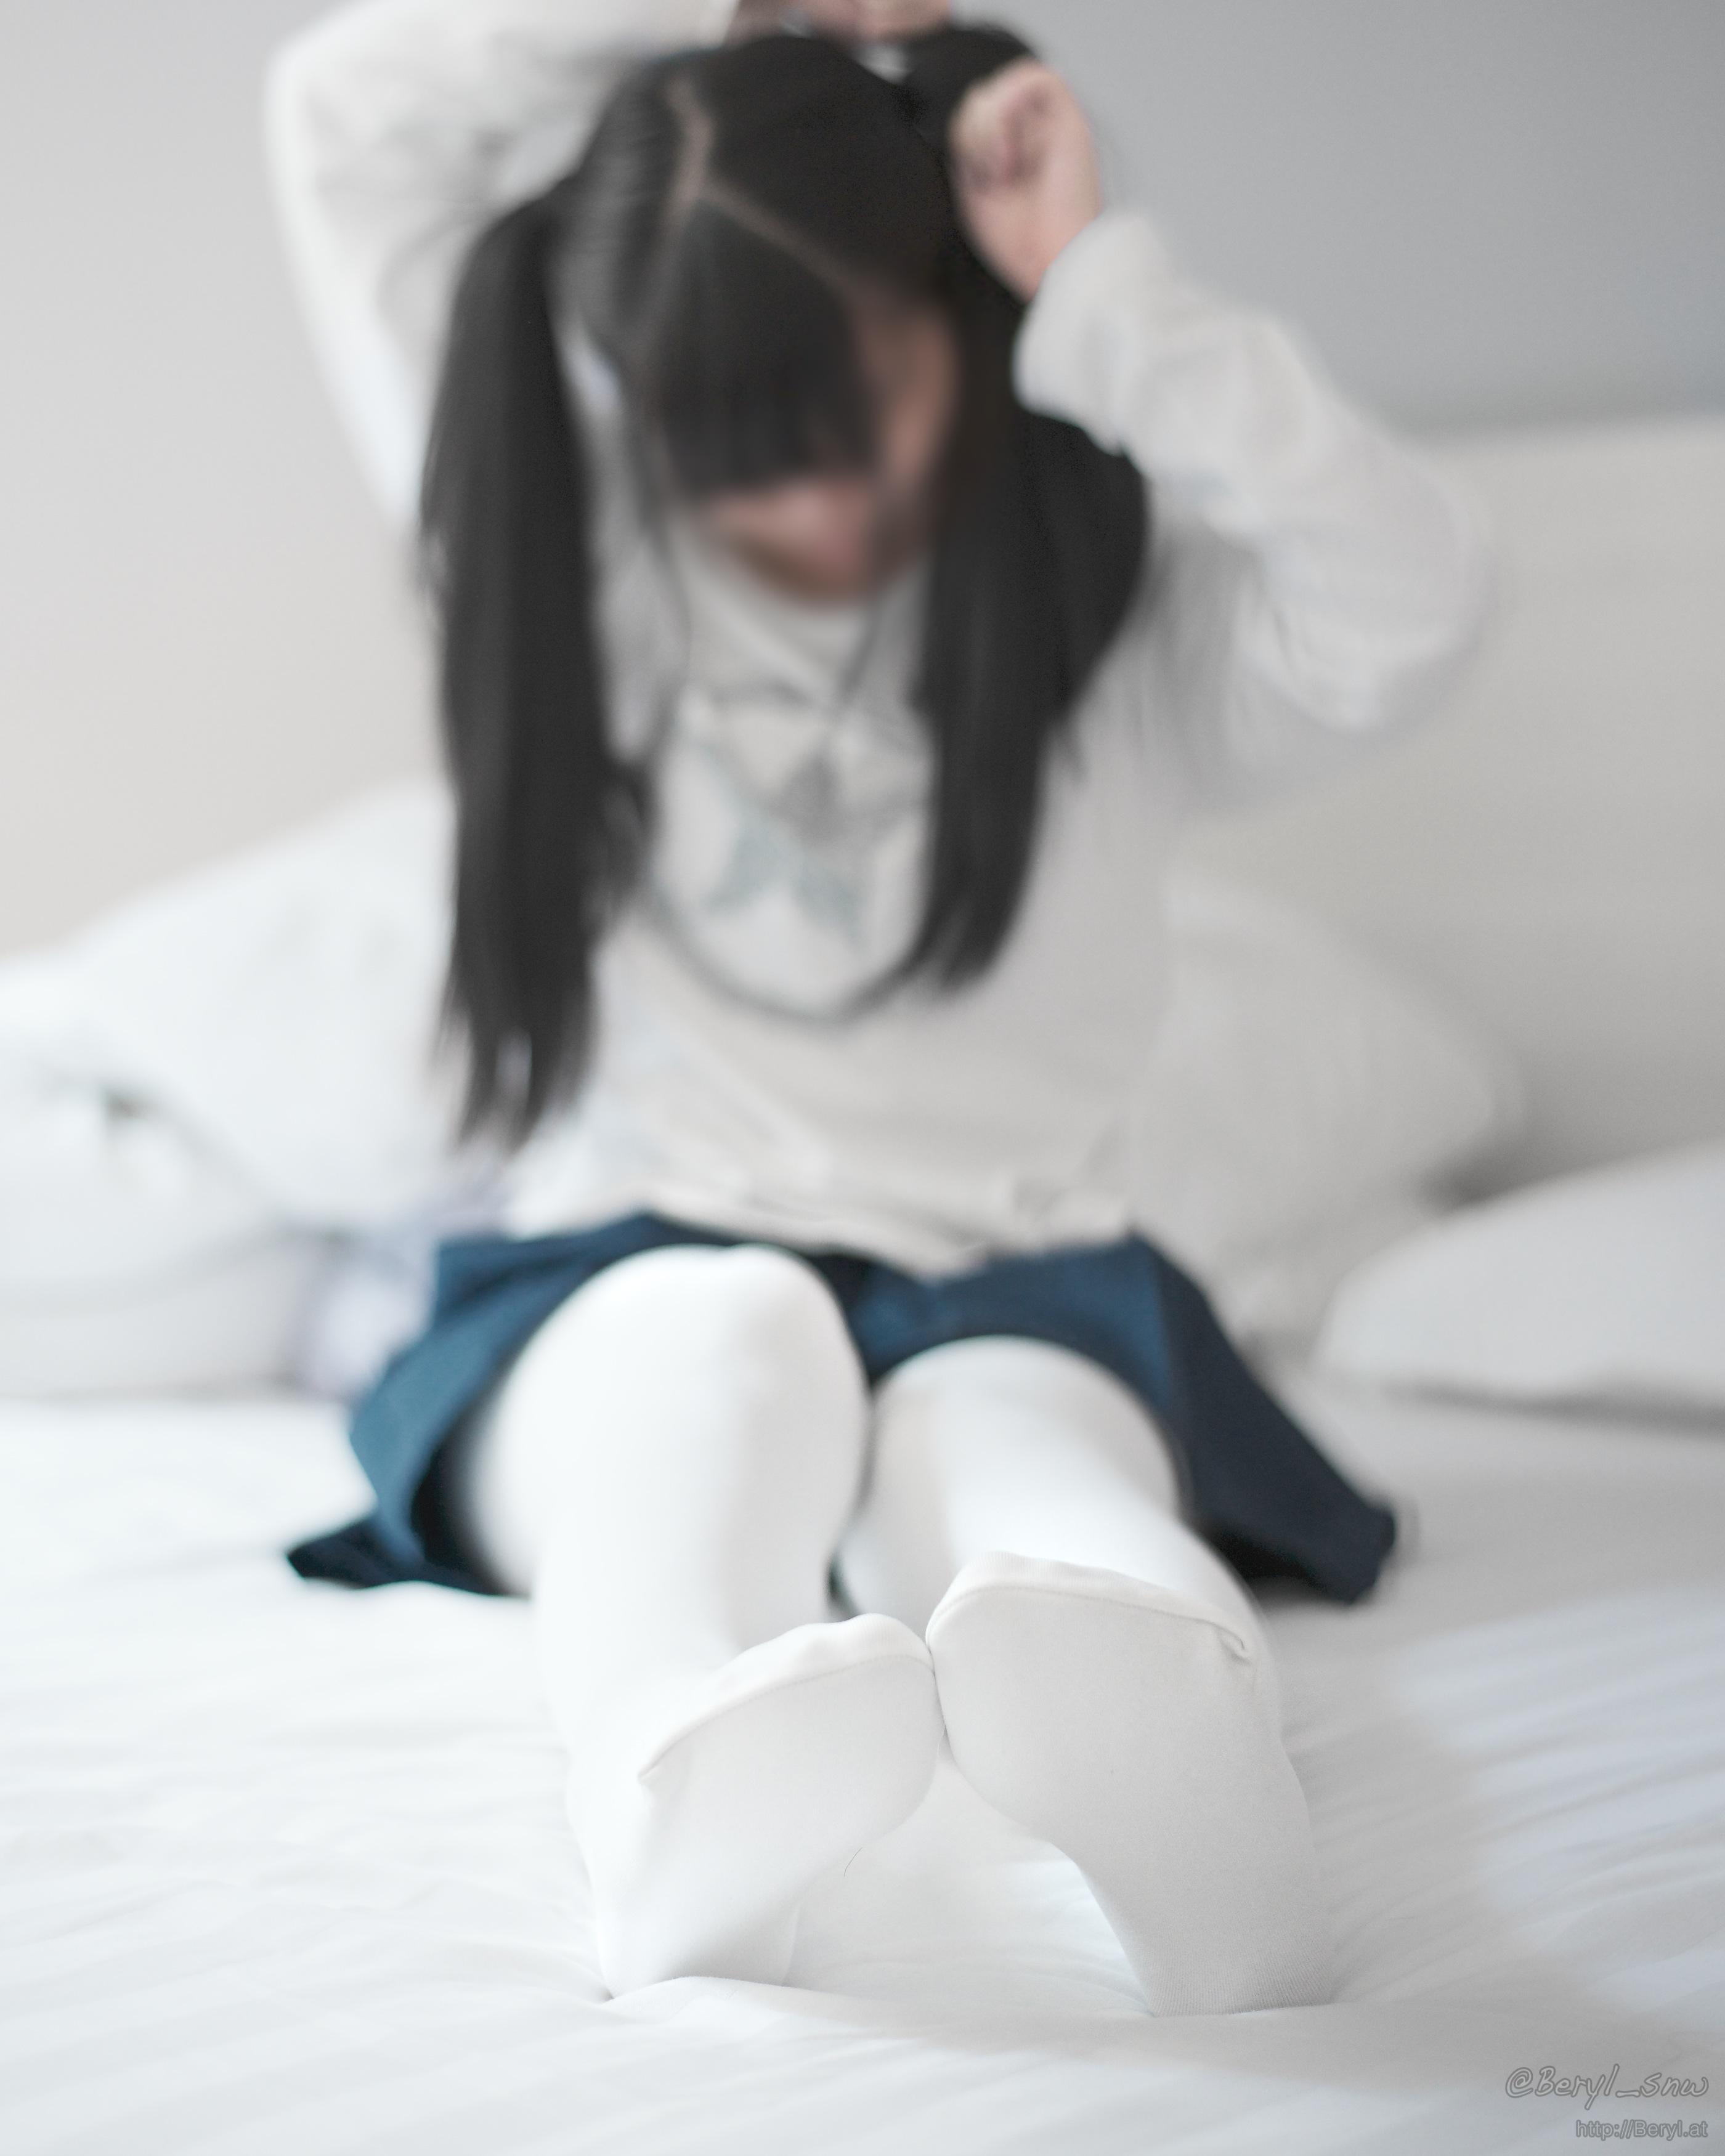
hand, winter, light, girl, white, warm, feet, leg, portrait, foot, clean, nikon, clothing, room, hairstyle, 50mm, legs, glasses, tiny, faceless, uniform, school, soft, skirt, costume, longhair, socks, tights, pantyhose, teenage, twintail, d800e, afnikkor50mmf18d, opaque, thick